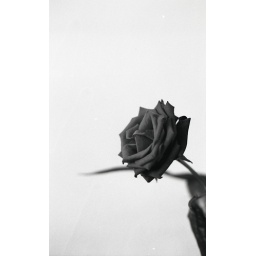
A rose in my house where the background is the cream wall behind. Taken on a Minolta X-700 with HP5.